El Cura Lorenzo

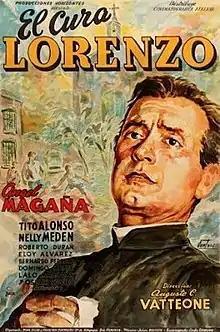

"El Cura Lorenzo ("The Priest Lorenzo")" is a 1954 Argentine biographical film of the classical era of Argentine cinema, about the life of the Argentine Catholic priest Lorenzo Massa who lived from 1882 to 1949.